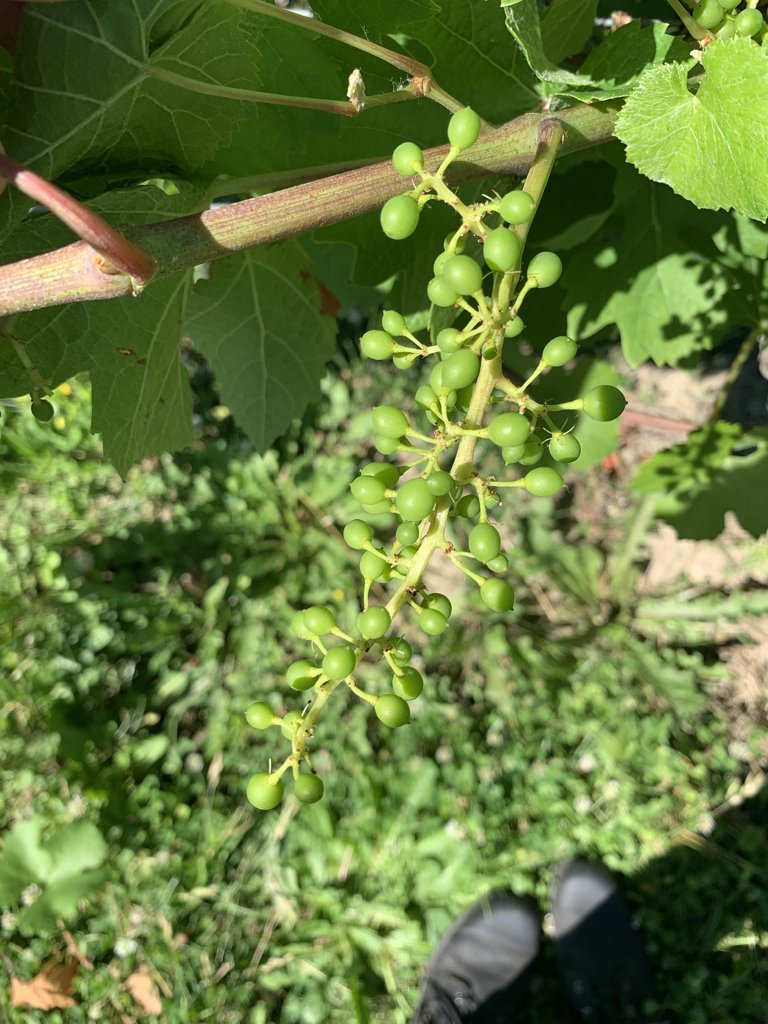
Berries visible: 66
Grape clusters: 1